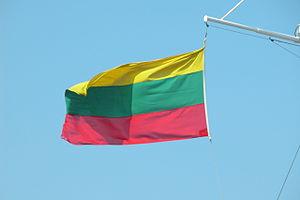
Ærø est une île de la mer Baltique appartenant au Danemark. Elle a une longueur de côte de 167 kilomètres, pour une superficie de 88 km².
L’île Ærø [èreu] au Danemark a un drapeau spécifique qui a les mêmes couleurs et la même disposition que le drapeau lituanien. La couleur verte évoque l’île verte d’Ærø.